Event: Nepal Earthquake
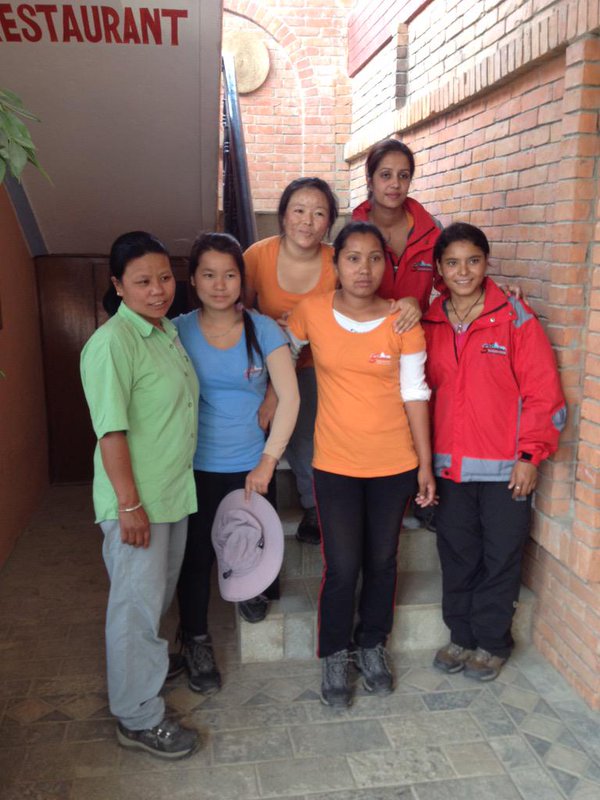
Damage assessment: no_damage